Mazda Ryuga

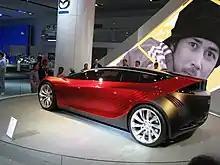
Rear view

The Ryuga accommodated four passengers in typical 2+2 seating, with front bucket seats and a lounge-like rear passenger area. A "floating" center cluster with elongated pods included a multi-function touch panel for controls and displays. A set of charge-coupled device (CCD) cameras were installed for monitoring the rearward view and blind-spot. The steering wheel was an open top style, which utilized steer-by-wire technology.